Economy of Russia

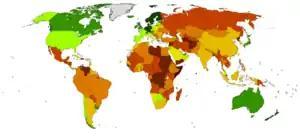
Corruption Perceptions Index by Transparency International, 2019

Russia recovered quickly from the August 1998 financial crash, partly because of a devaluation of the ruble, which made domestic producers more competitive nationally and internationally.